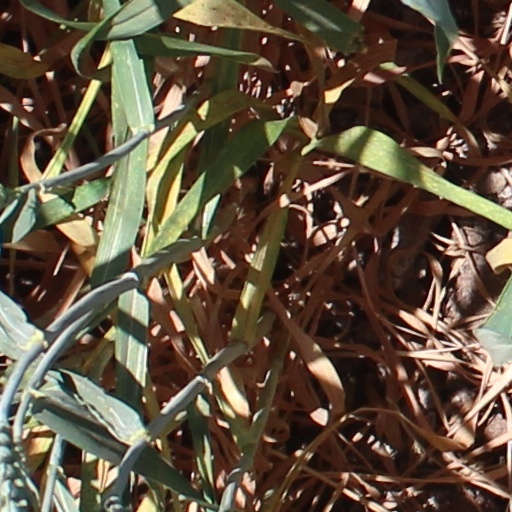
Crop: wheat